Violin construction and mechanics

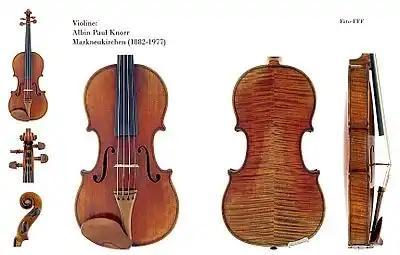
Violin by Albin Paul Knorr, Markneukirchen, showing flame figure on back and ribs

The body of the violin is made of two arched plates fastened to a "garland" of ribs with animal hide glue. The ribs are what is commonly seen as the "sides" of the box. The rib garland includes a top block, four corner blocks (sometimes omitted in inexpensively mass-produced instruments) a bottom block, and narrow strips called linings, which help solidify the curves of the ribs and provide extra gluing surface for the plates. From the top or back, the body shows an "hourglass" shape formed by an upper bout and a lower bout. Two concave C-bouts between each side's corners form the waist of this figure, providing clearance for the bow.